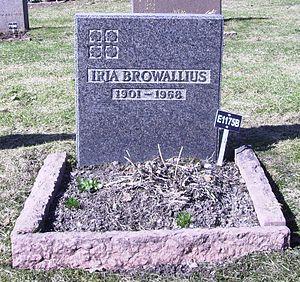
Irja Agnes Browallius est une écrivain suédoise.